Heartbreakers (2001 film)

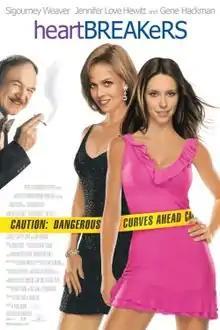
Theatrical release poster

Heartbreakers is a 2001 American romantic crime comedy film directed by David Mirkin and written by Robert Dunn, Paul Guay, and Stephen Mazur. The film stars Sigourney Weaver, Jennifer Love Hewitt, Ray Liotta, Jason Lee, and Gene Hackman. It marks the last onscreen film appearance of Anne Bancroft before her death in June 2005. "Heartbreakers" received mixed reviews from critics, and grossed over $57 million. Weaver was nominated for a Satellite Award for her performance in the film.